Marianne Williamson

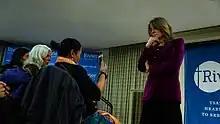
Williamson, 2019

In 1979, Williamson returned to Houston, where she ran a metaphysical bookstore coffee shop, sang Gershwin standards in a nightclub, got married and divorced "almost immediately", and underwent a "spiritual surrender".